Terekti

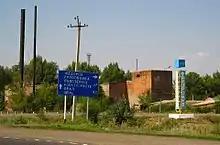
Road sign at the entrance to the village

Terekti, until 2022 known as Fyodorovka is a village in north-western Kazakhstan. It is the administrative center of Terekti District in West Kazakhstan Region. Population: